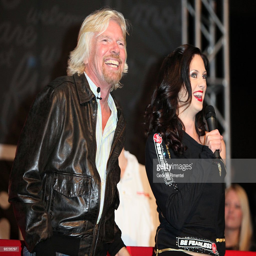
entrepreneur and actor attend event to select person .